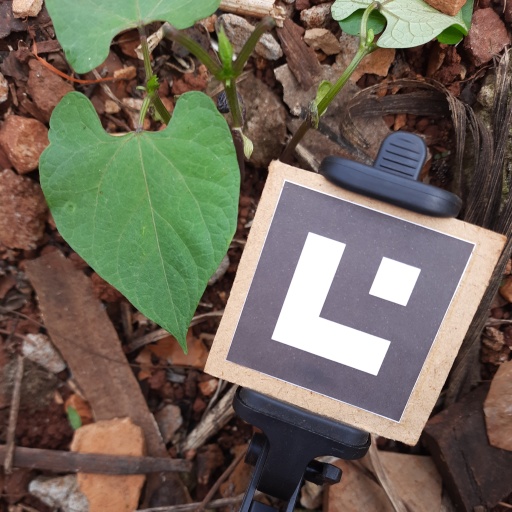
Observations: flat surface, no eating holes, under shade